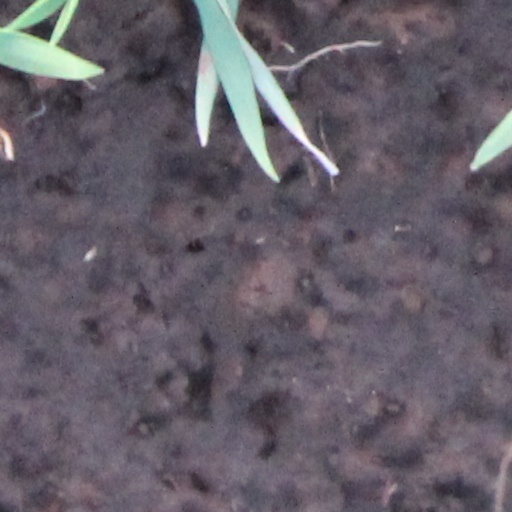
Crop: wheat